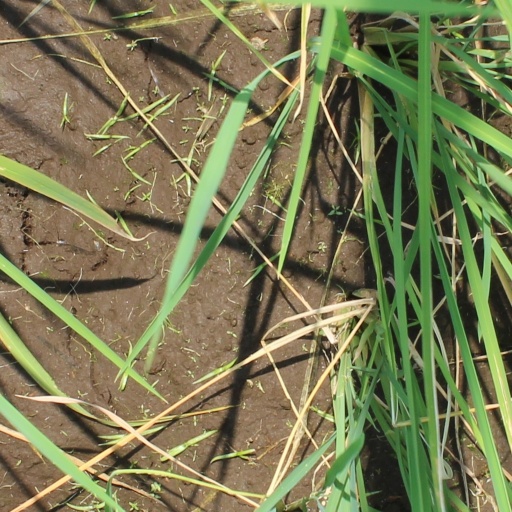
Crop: rice